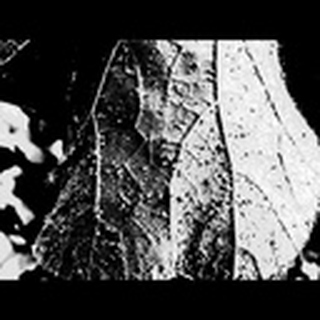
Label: cotton_aphids